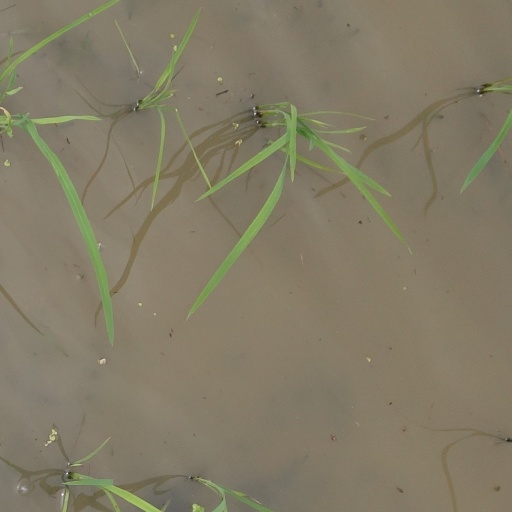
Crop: rice